Jyoti Prasad Agarwala

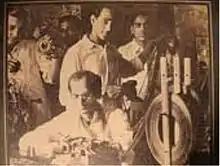
Agarwala putting the finishing touches to the editing of "Joymoti"

After his return to Assam, he continued his activities for Indian independence that had disrupted his studies earlier and in 1932 he was imprisoned for fifteen months. He established the Chitraban Studio at the Bholaguri Tea Estate and began filming the movie "Joymoti" around the end of 1933. This was the first film from Assam.